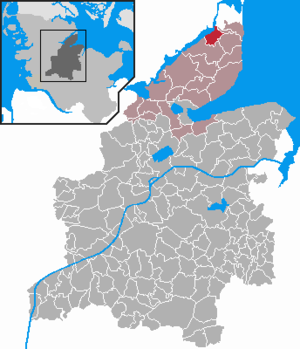
Vindemark
Kort
Vindemark eller Winnemark Damp er en landsby og kommune beliggende ved Slien på halvøen Svansø i det østlige Sydslesvig. Administrativt hører kommunen under Rendsborg-Egernførde kreds i den tyske delstat Slesvig-Holsten. Kommunen samarbejder på administrativt plan med andre kommuner i omegnen i Slien-Østersø kommunefællesskab. I kirkelig henseende hører Vindemark under uner Svans og delvis Siseby Sogn. De to sogne lå i Risby Herred, da området var dansk.